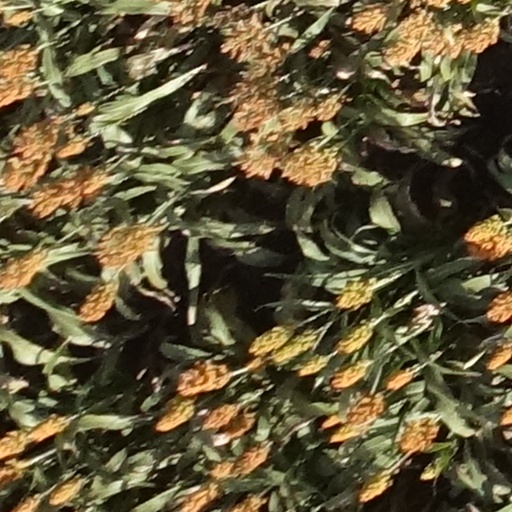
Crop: sorghum